China Railways HXD3

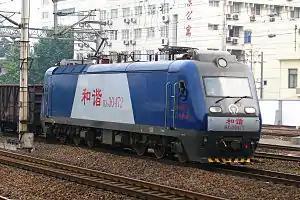
HXD3-0472

The HXD3 is an electric locomotive built in mainland China by CRRC Dalian Locomotives.